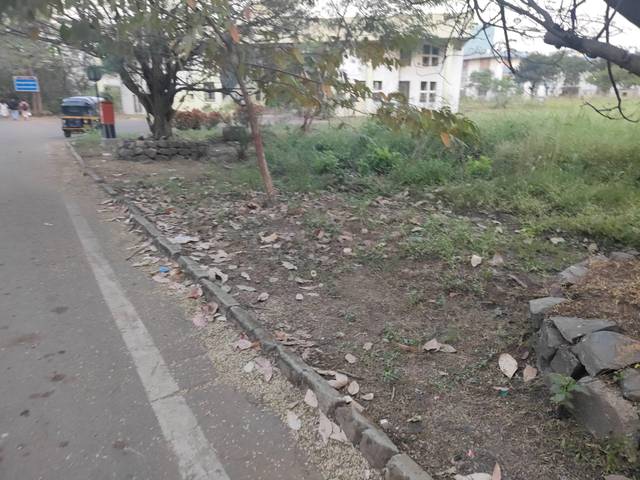
Region: India
Coordinates: 19.069, 72.859